Supreme Court of New Zealand

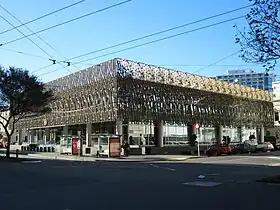
The Supreme Court building in Wellington

The Supreme Court sits in Wellington. Until the court's new $80.7 million home was built—beside and expanding into the historic High Court building—the court was housed in temporary facilities located in the High Court in Wellington with offices located in Old Government Buildings. The building was formally opened on 18 January 2010 by Prince William.